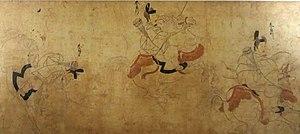
Rouleau enluminé des gardes impériaux, peinture japonaise du XIIIe siècle (vers 1247) représentant neuf portraits équestres de gardes impériaux. Musée d'art d'Okura, Japon. Détail des portraits 5 à 7
Le Rouleau enluminé des gardes impériaux ou Rouleau enluminé de la cavalerie de la garde impériale était un emaki datant de l’époque de Kamakura. Probablement réalisé vers 1247, il présente neuf portraits équestres de gardes impériaux dans le style nise-e. L’œuvre est classé parmi les trésors nationaux du Japon qui regroupent les biens les plus exceptionnels du patrimoine culturel japonais.